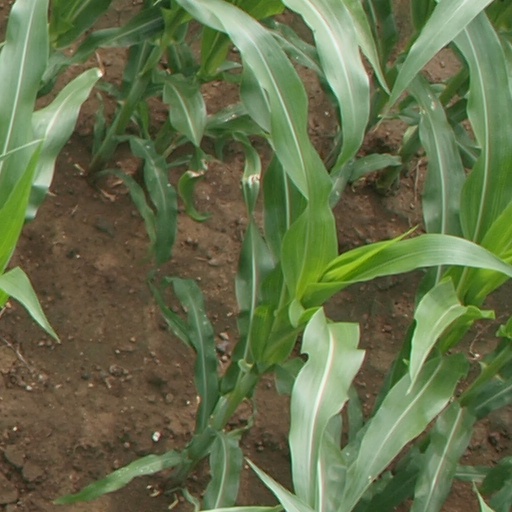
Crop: maize; corn